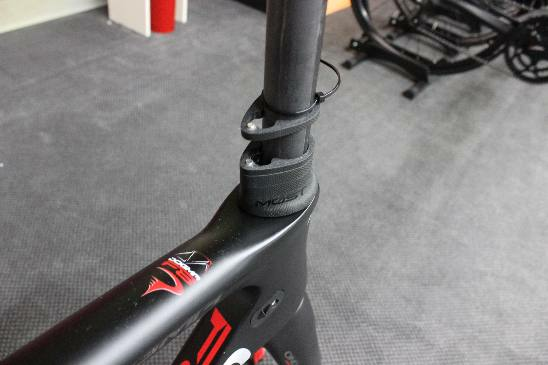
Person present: No